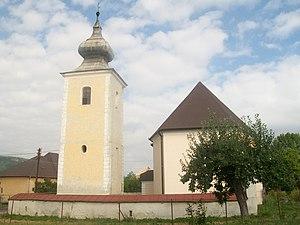
Dolné Strháre est un village de Slovaquie situé dans la région de Banská Bystrica.